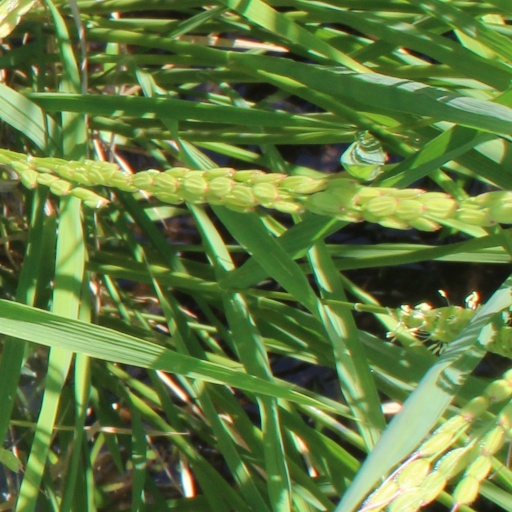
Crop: rice